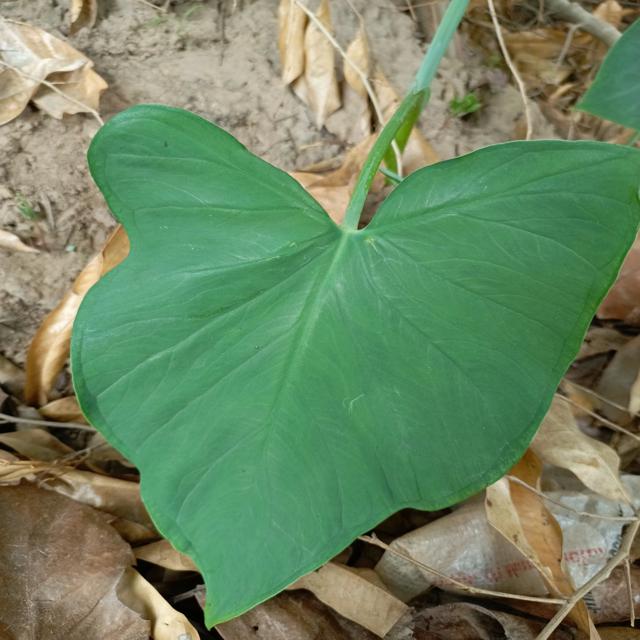
Label: Healthy